Vladyslav Ukrainets

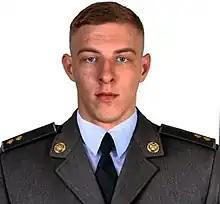

Vladyslav Petrovych Ukrainets (Ukrainian: Українець Владислав Петрович; 5 December 1999 – 24 February 2022) was a lieutenant in the Armed Forces of Ukraine, a participant in the Russian-Ukrainian war, and a Hero of Ukraine (posthumously, 2022).